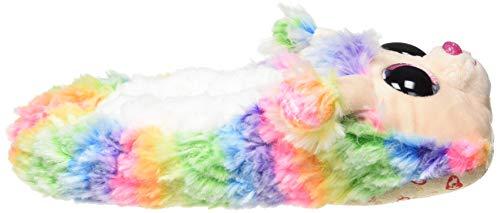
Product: Ty Rainbow - Slipper Socks lrg
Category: Toys & Games | Stuffed Animals & Plush Toys | Stuffed Animals & Teddy Bears
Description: These ultra-plush slipper socks feature fan favorite, rainbow.
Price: $8.99
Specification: ProductDimensions:9x7.5x3inches|ItemWeight:3.52ounces|ShippingWeight:3.52ounces(Viewshippingratesandpolicies)|ASIN:B07DTZVTXT|Itemmodelnumber:95365|Manufacturerrecommendedage:36months-8years